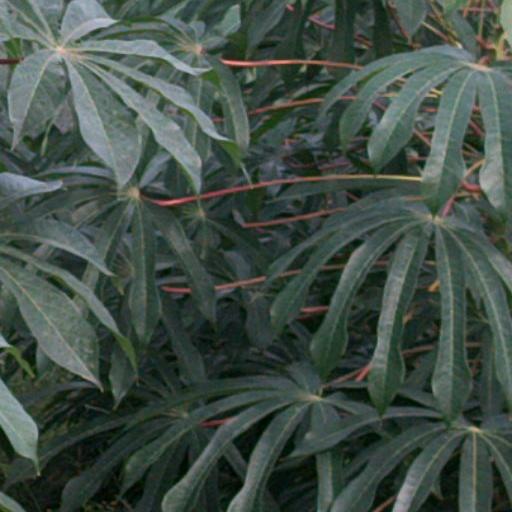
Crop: cassava